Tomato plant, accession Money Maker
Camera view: bottom (45 deg); turntable rotation: 90 degrees
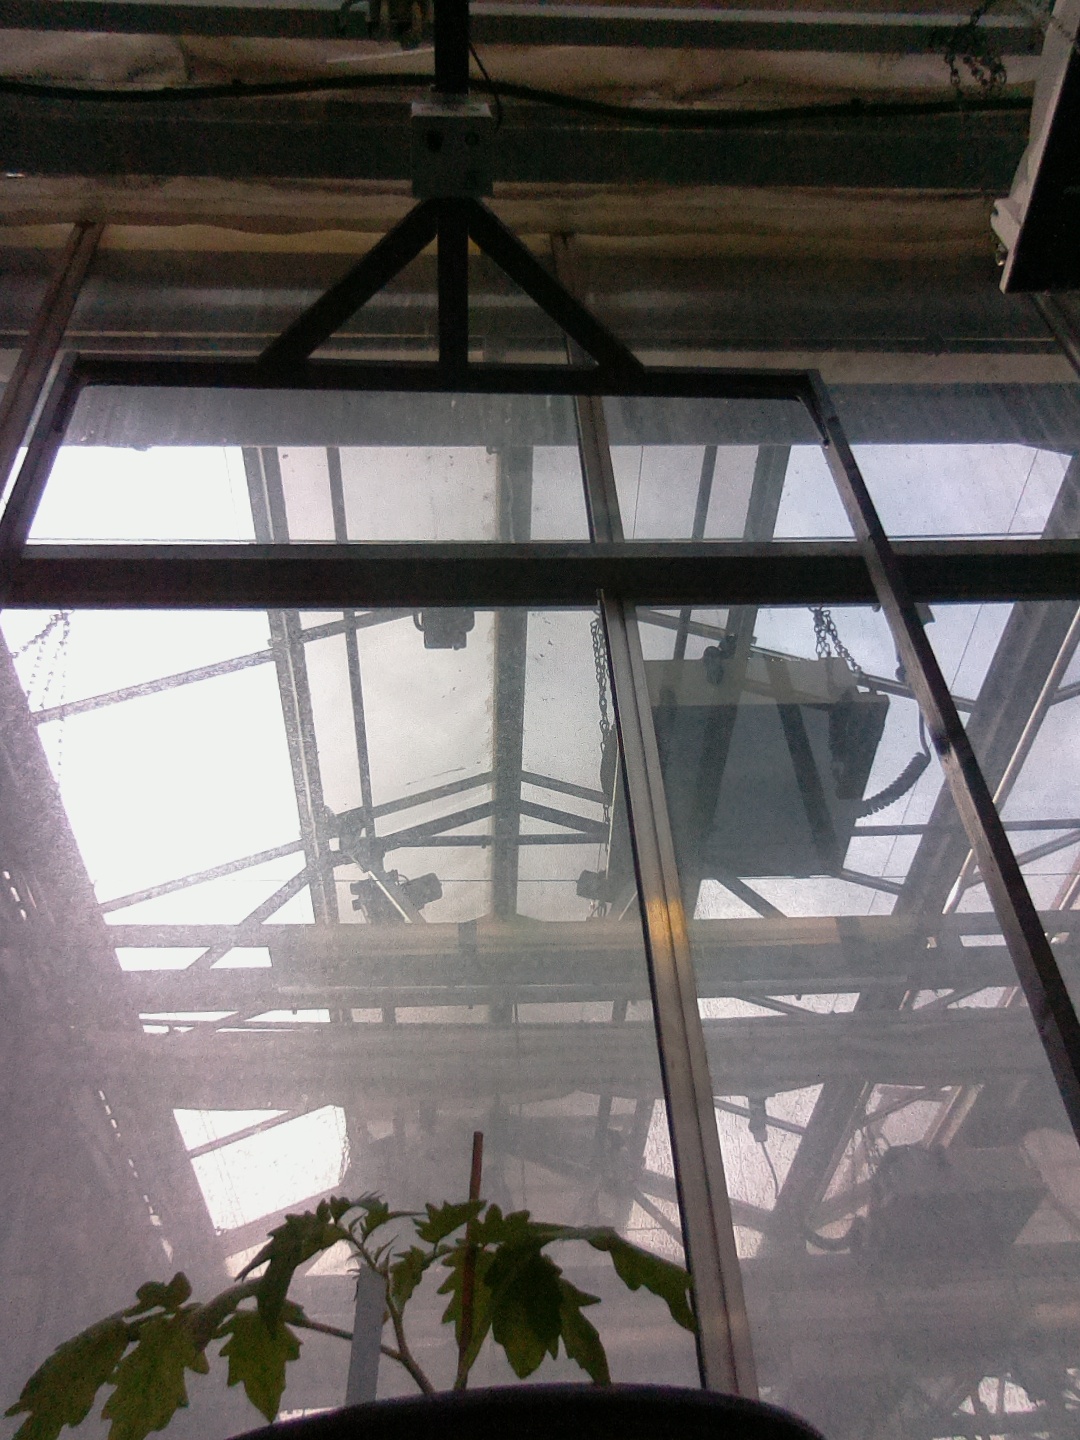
BBCH growth stage 13: 6 of true leaves visible